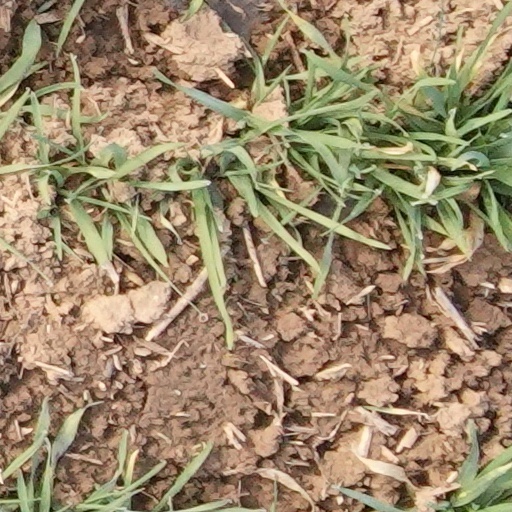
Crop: wheat